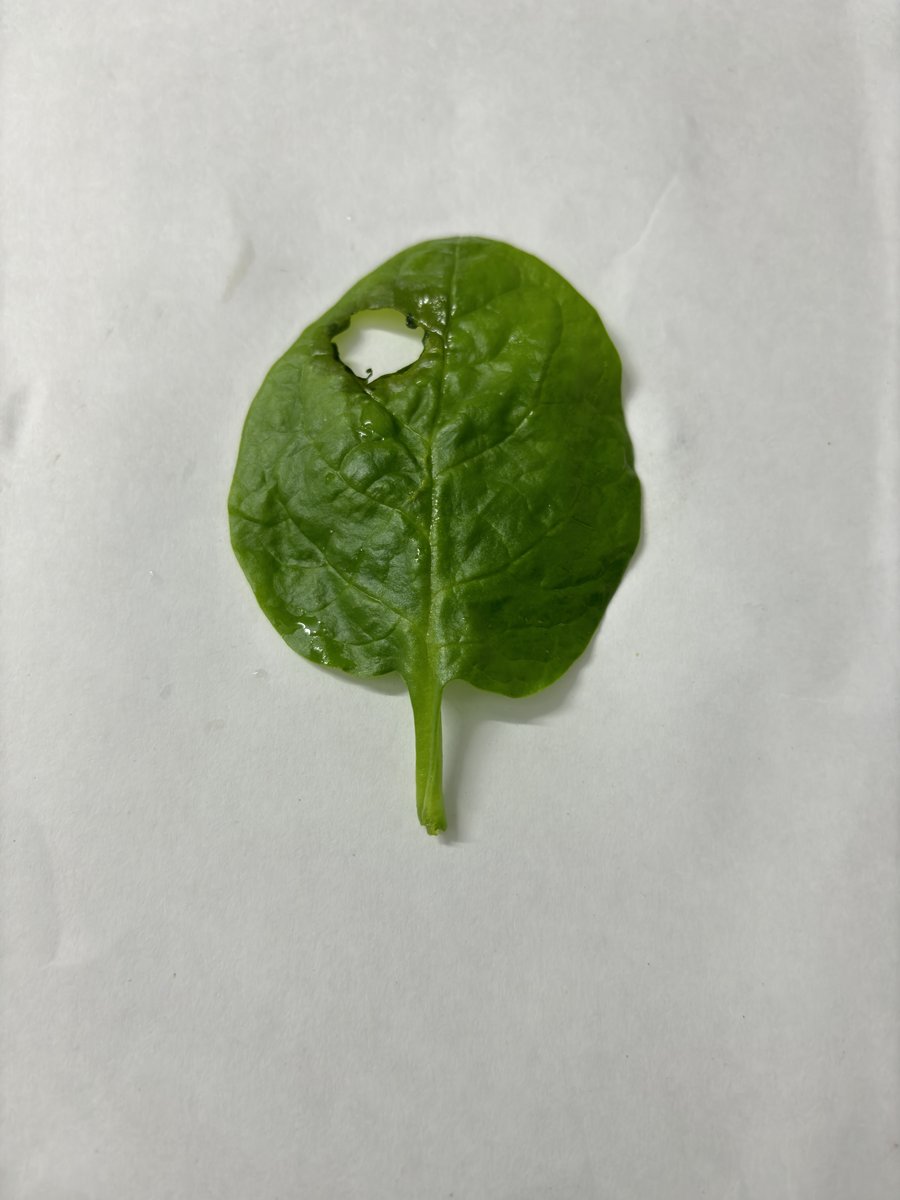
Label: Pest-Damage